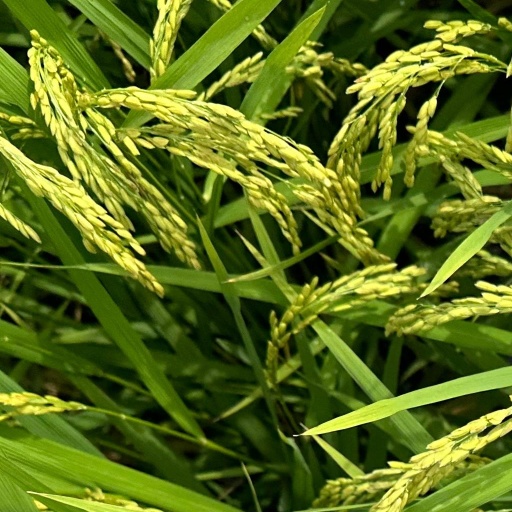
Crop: rice